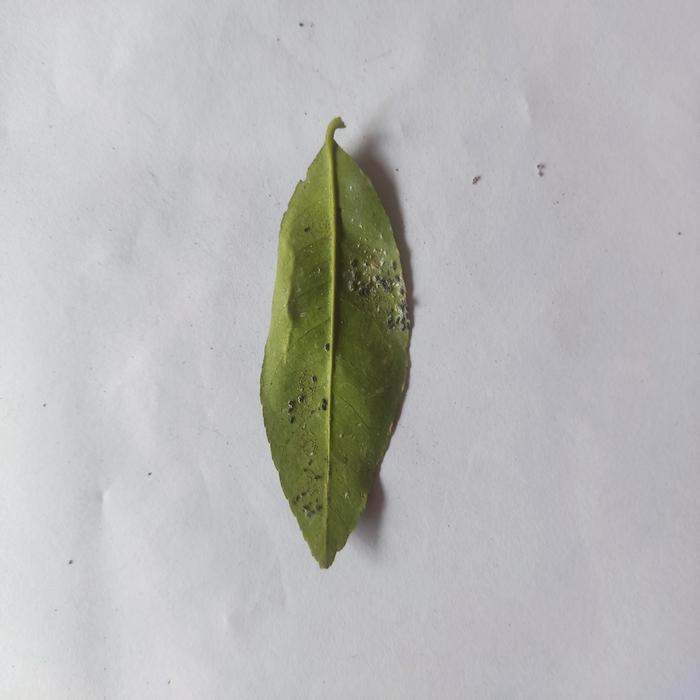
Crop: Lemon
Leaf condition: Sooty_Mold